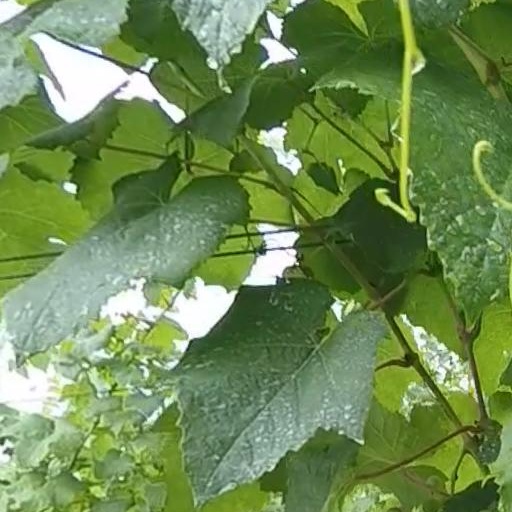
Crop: grape